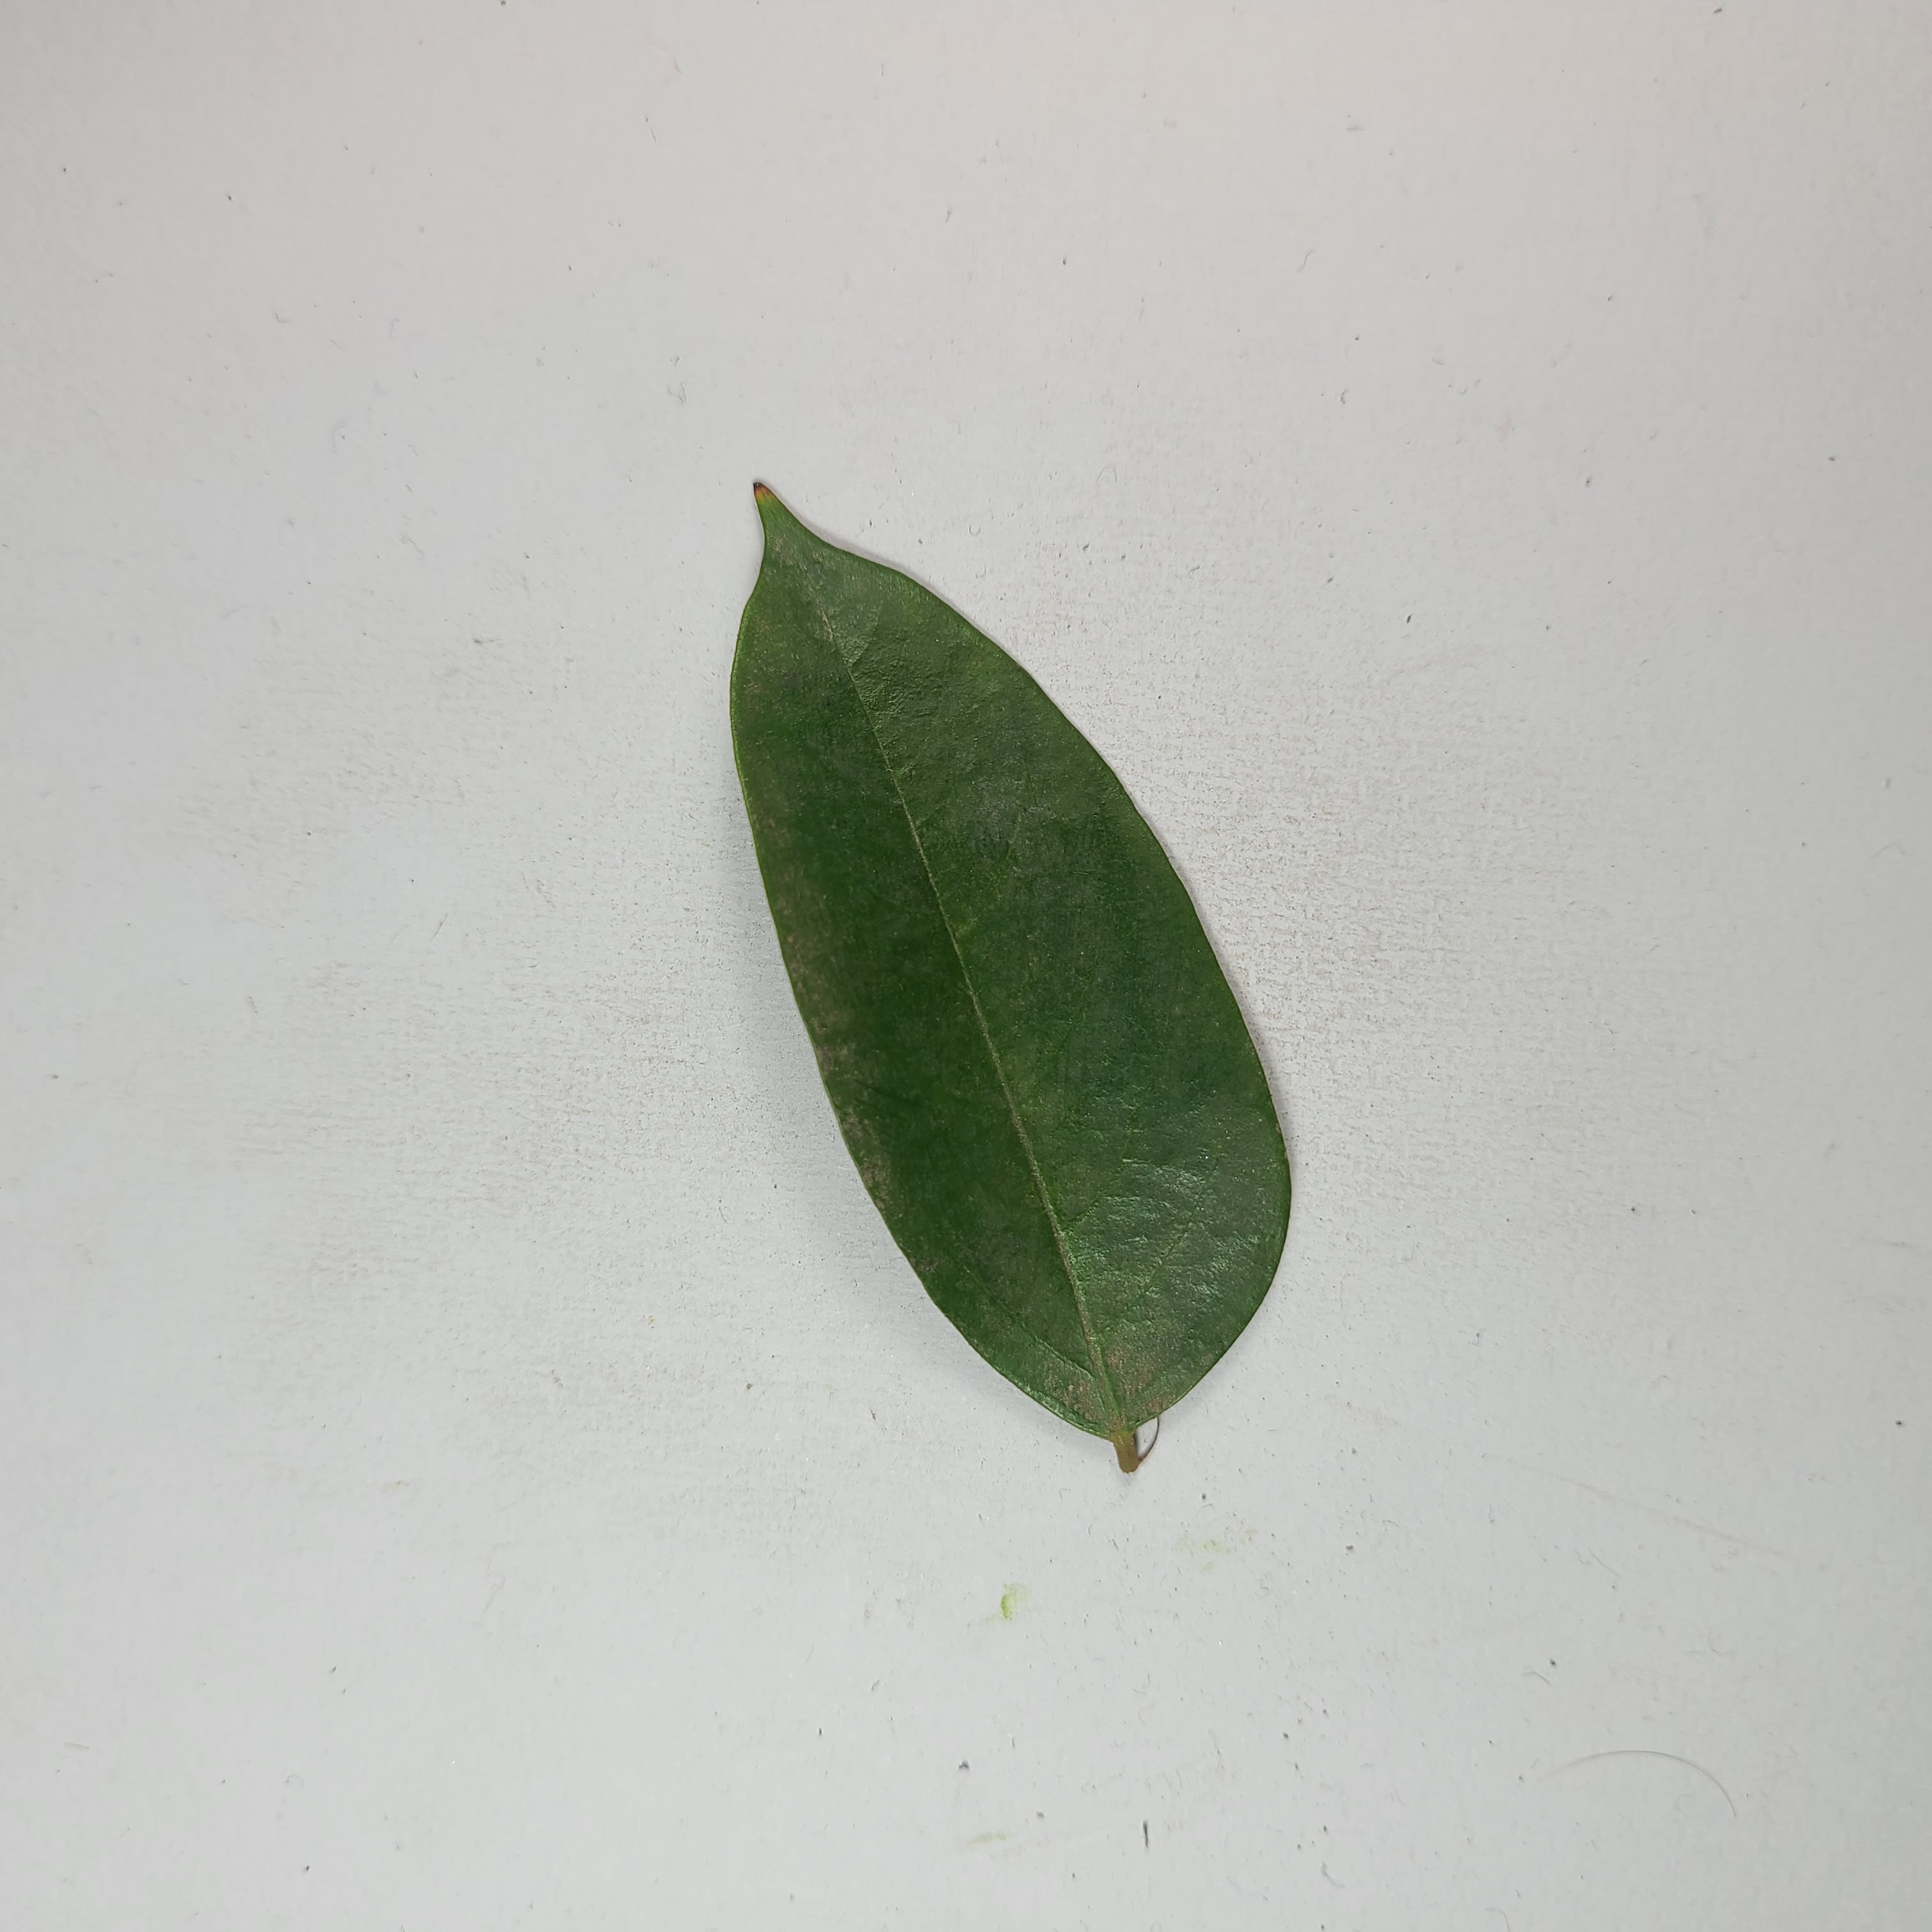
Label: Healthy Leaves